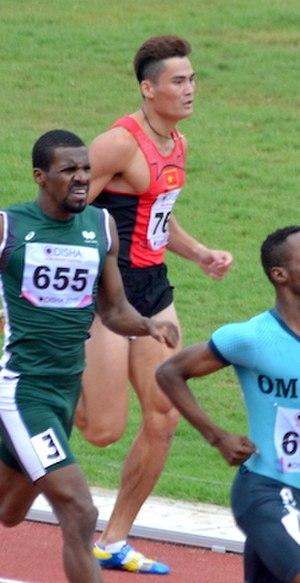
Quách Công Lịch est un athlète vietnamien, spécialiste du 400 m et du 400 m haies.